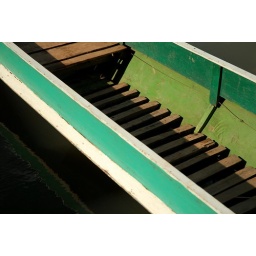
A small wooden boat photographed a few hours after sunrise on the Nam Ou river in Laos.